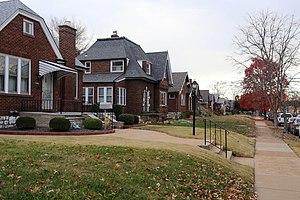
Princeton Heights est un quartier de Saint-Louis, dans le Missouri. Les frontières du quartier sont définies par Hampton Boulevard à l'ouest, Eichelberger au nord, Christy Boulevard à l'est et Gravois au sud.